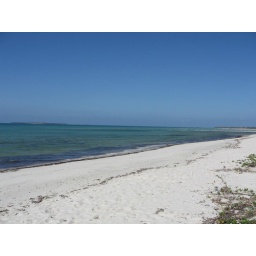
This is the same beach after the tide has come in! There is a huge difference in the water level.